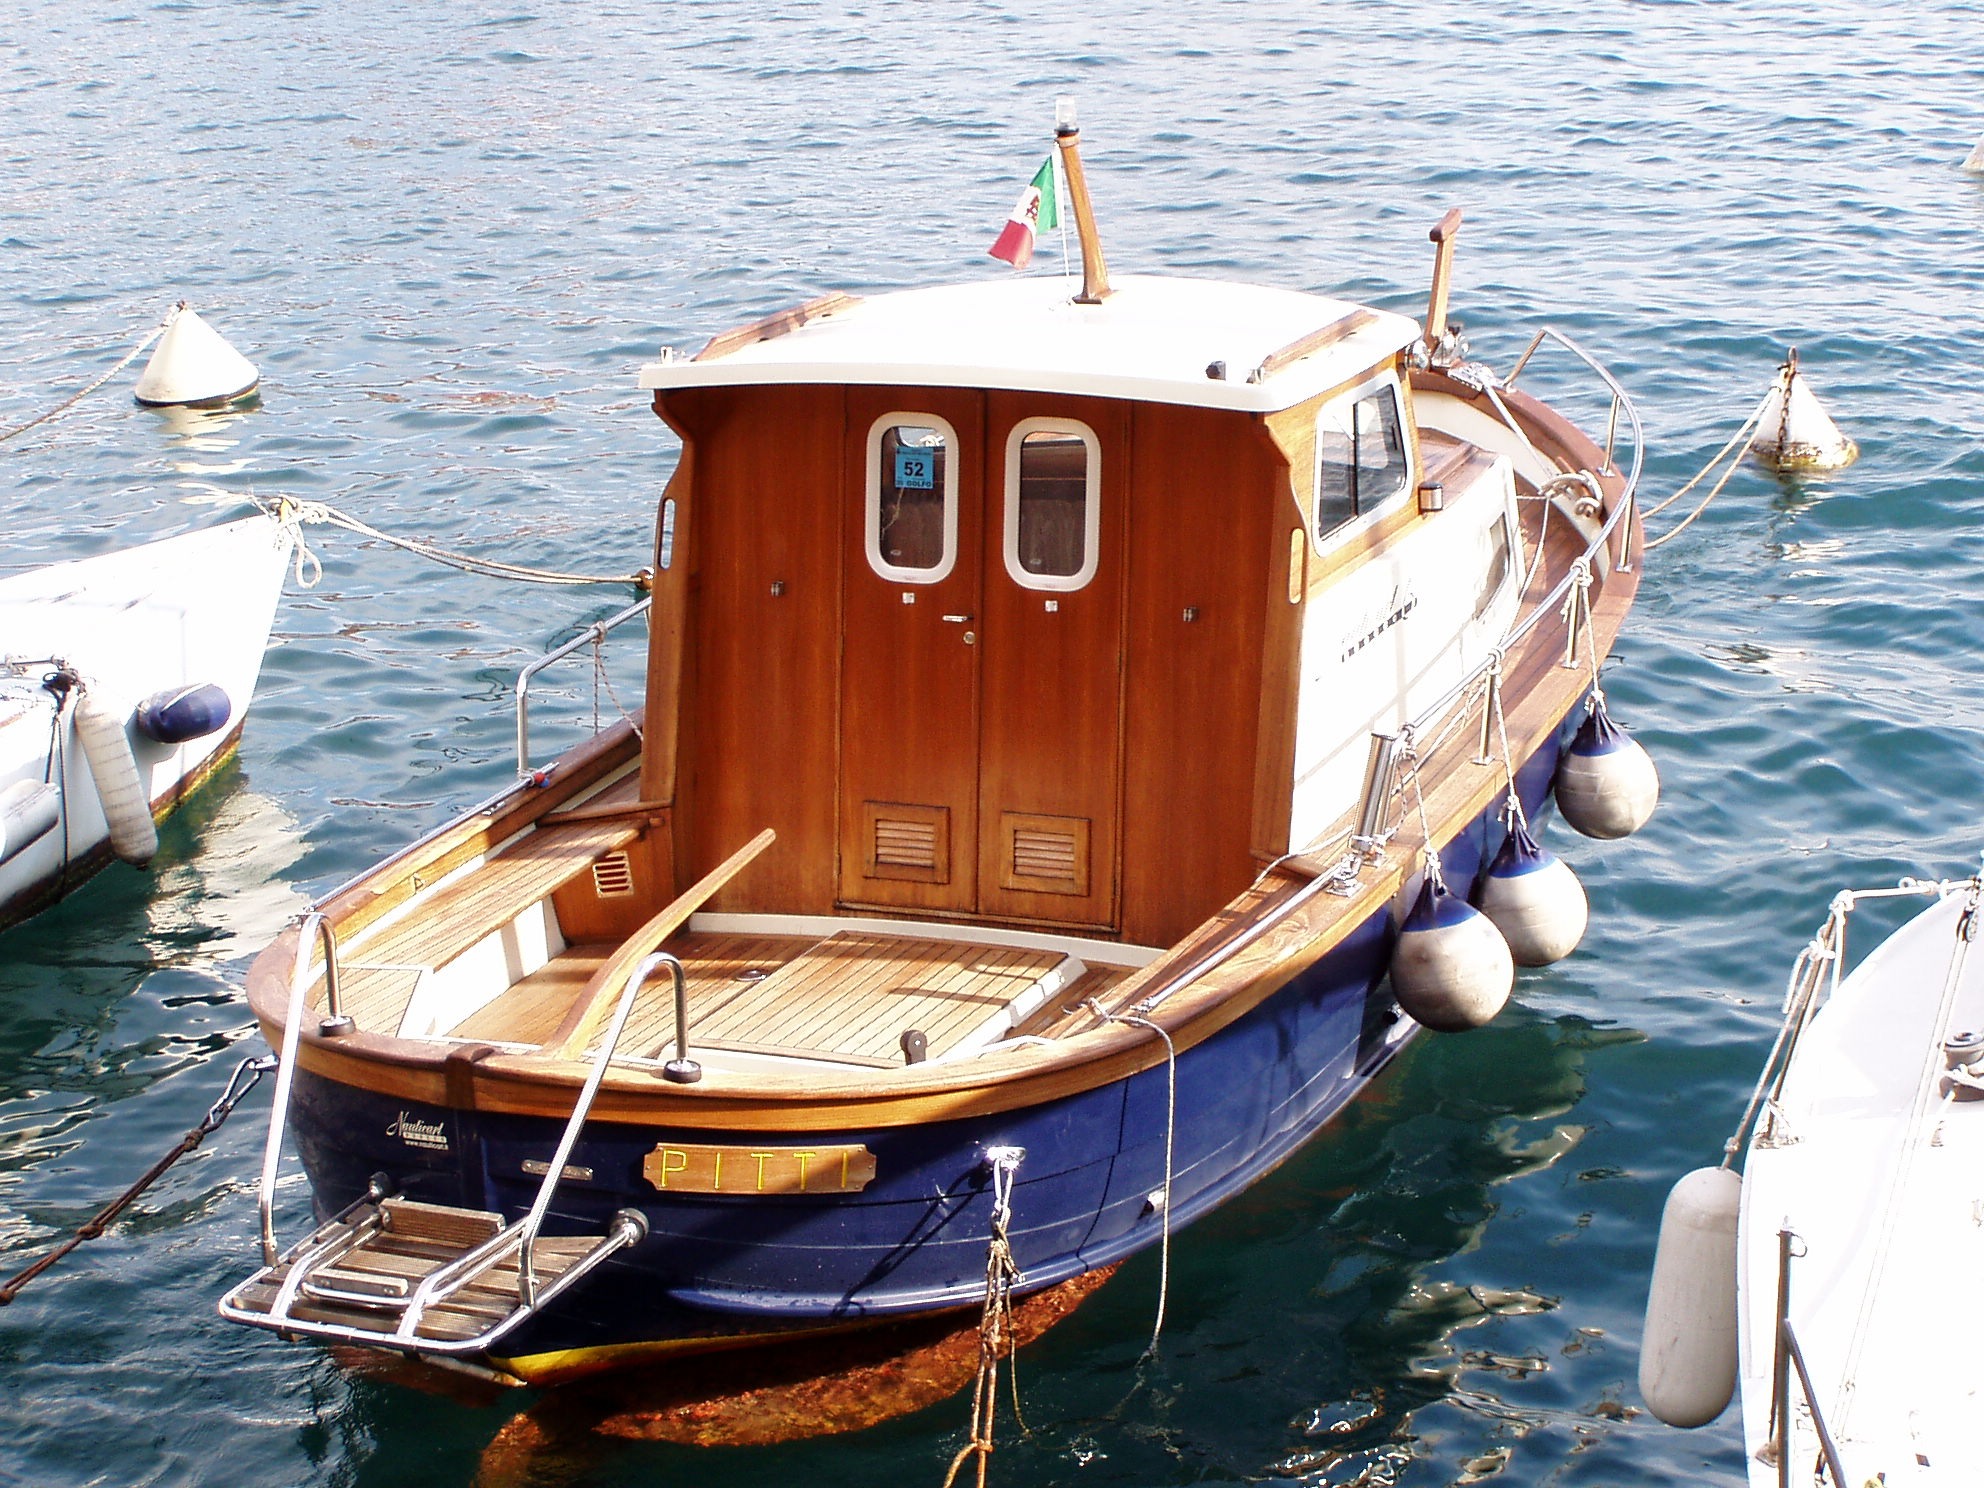
sea, water, boat, lake, ship, vessel, vehicle, yacht, marina, sailboat, motorboat, boats, watercraft, fishing vessel, passenger ship, dinghy, luxury yacht, pilot boat, skiff, watercraft rowing, caravel, fishing trawler